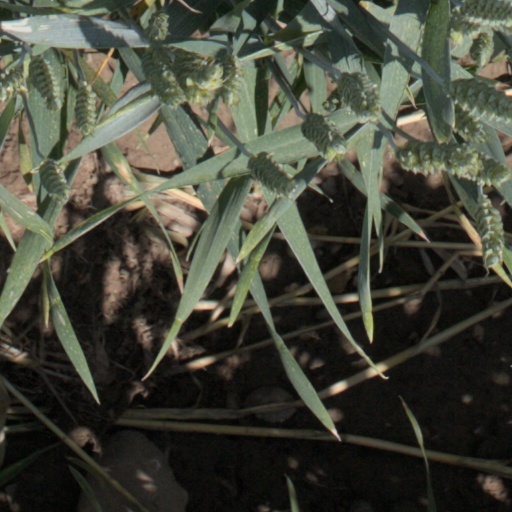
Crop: wheat